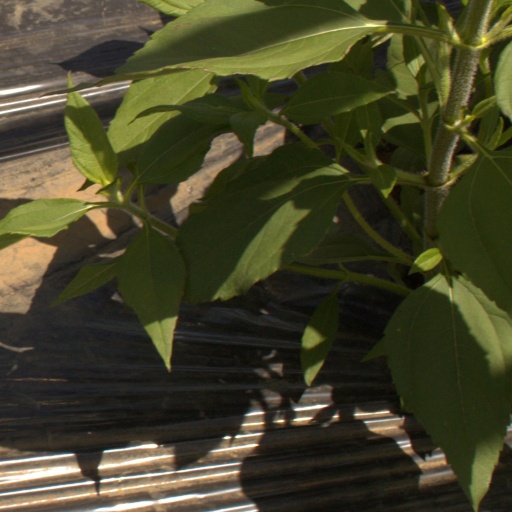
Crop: Jerusalem artichoke